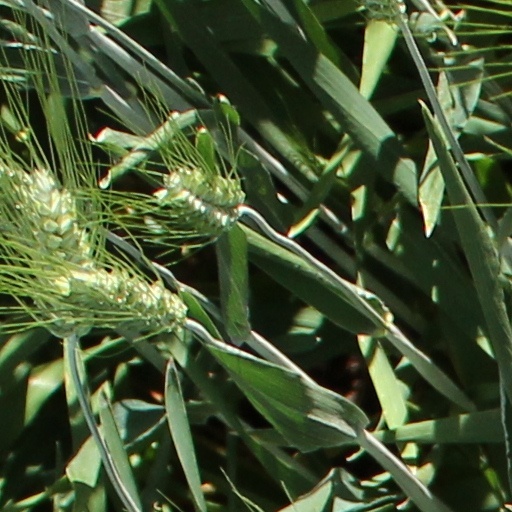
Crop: wheat